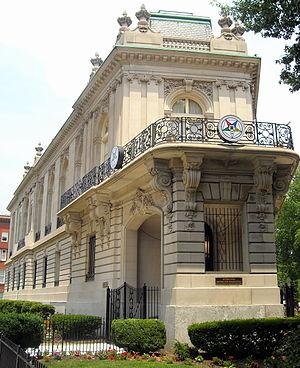
Perry Belmont est un diplomate et homme politique américain.